Andy Granatelli

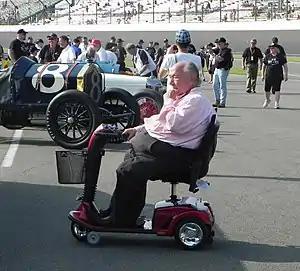
Andy Granatelli at the 2011 Indianapolis 500

Anthony "Andy" Granatelli (March 18, 1923 – December 29, 2013) was an American businessman, most prominent as the CEO of STP as well as a major figure in automobile racing events.